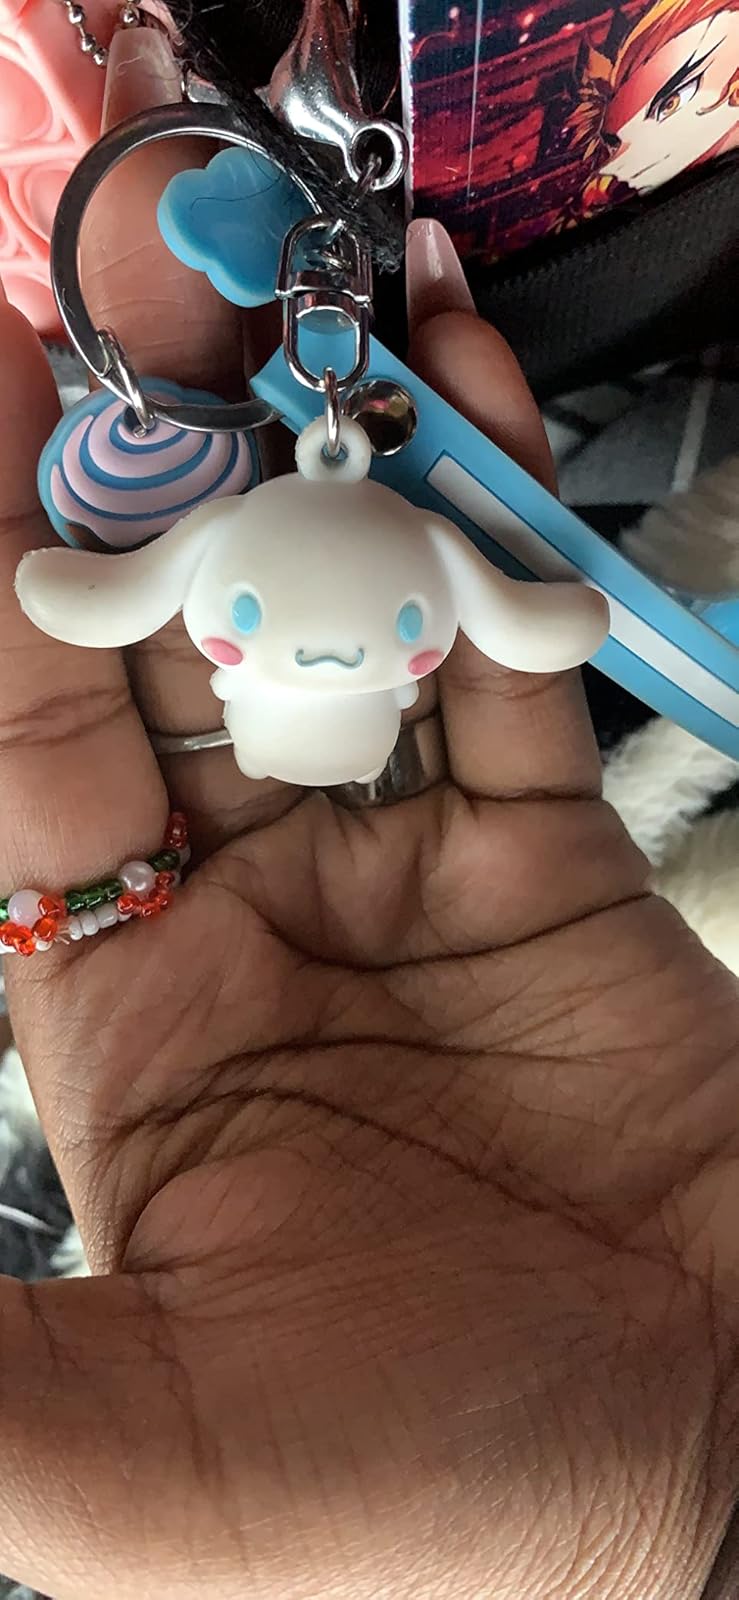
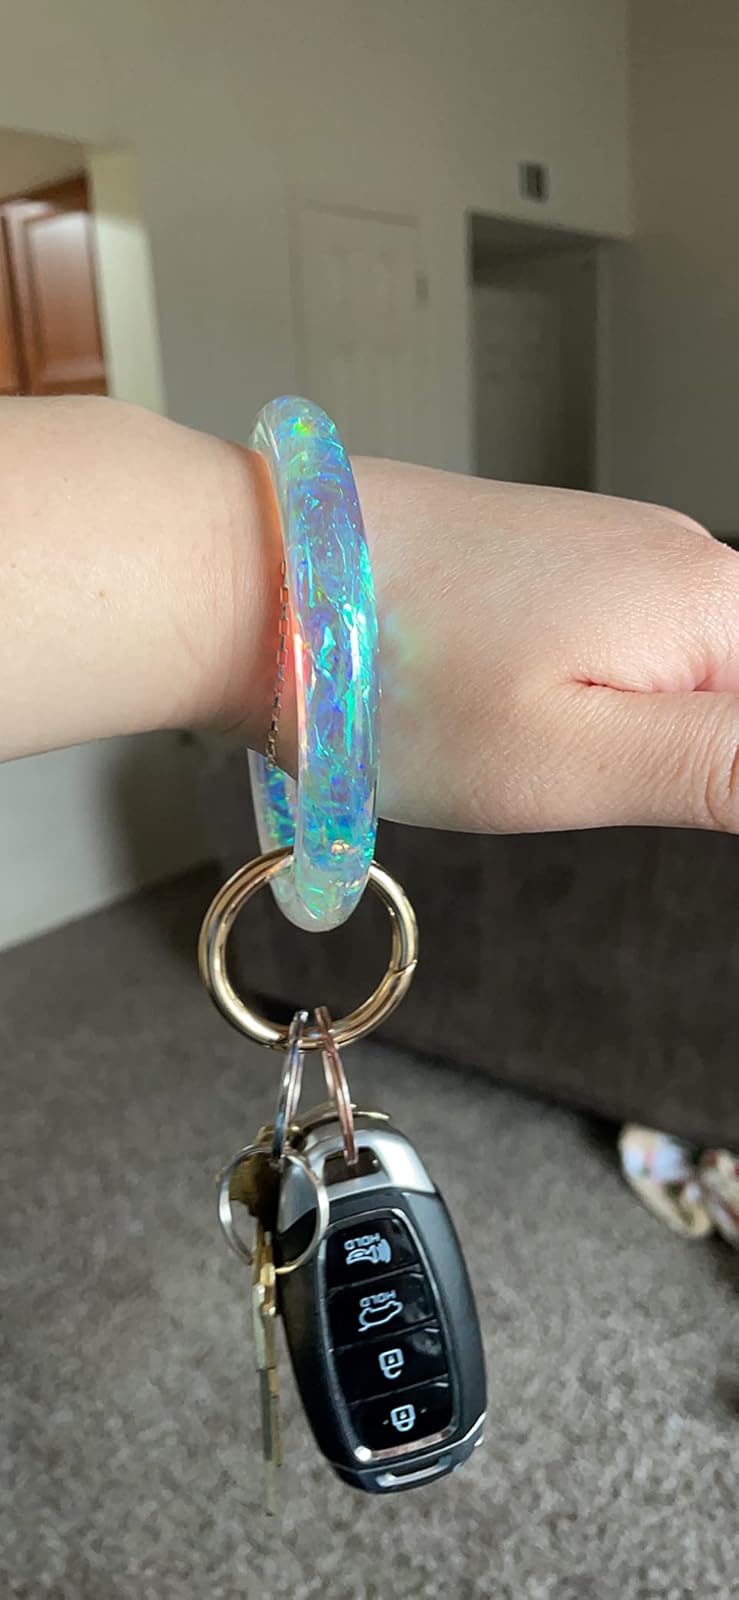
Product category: accessories_keychain
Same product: no